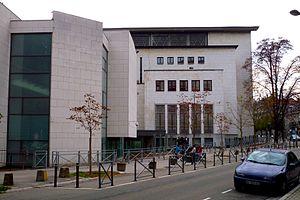
Strasbourg grande synagogue de la Paix, centre comunautaire. 2011
La grande synagogue de la Paix est un édifice cultuel et culturel consistorial juif qui accueille également un centre communautaire, siège de la Communauté israélite de Strasbourg, et du grand-rabbinat du Bas-Rhin.